Tyler, the Creator

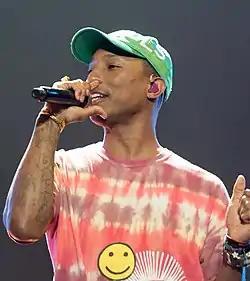
Pharrell Williams has been one of the greatest inspirations and references for Tyler.

On May 6, 2019, Tyler released two short video clips on his online profiles which featured new music. The videos showed him dancing erratically while wearing a long blonde wig, multicolored suit, black sunglasses, and a grill; he donned the same style for pictures on his social media and the music videos for the album's singles. He soon announced his sixth studio album, "Igor", which was released on May 17. "Igor" was met with widespread critical acclaim and debuted at number one on the US "Billboard" 200, becoming Tyler's first number-one album in the United States. The album also features the song "Earfquake", which peaked at number 13 on the "Billboard" Hot 100. On December 23, 2019, Tyler released two songs, "Best Interest", a song that did not make the cut of "Igor" that was released with a music video, and "Group B".